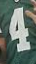
Number: 4